Partition of India

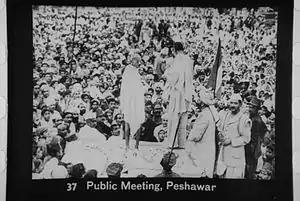
Gandhi and Abdul Ghaffar Khan at a pro-independence rally in Peshawar, 1938

Opposition to the theory has come from two sources. The first is the concept of a single Indian nation, of which Hindus and Muslims are two intertwined communities. This is a founding principle of the modern, officially secular Republic of India. Even after the formation of Pakistan, debates on whether Muslims and Hindus are distinct nationalities or not continued in that country as well. The second source of opposition is the concept that while Indians are not one nation, neither are the Muslims or Hindus of the subcontinent, and it is instead the relatively homogeneous provincial units of the subcontinent which are true nations and deserving of sovereignty; the Baloch have presented this view, along with the Sindhi and Pashtun sub-nationalities of Pakistan and the Assamese and Punjabi sub-nationalities of India.